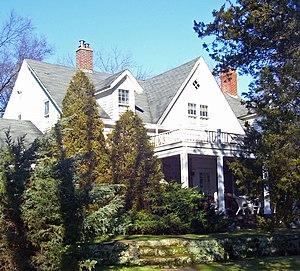
La census-designated place de New City est le siège du comté de Rockland, situé dans l’État de New York, aux États-Unis. Sa population s’élevait à 33 559 habitants lors du recensement de 2010.